George Shaw (American football)

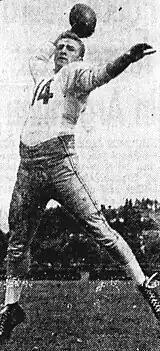
Shaw in 1955.

Although his early admirer, head coach Jim Aiken, had by then departed, Shaw enrolled at the University of Oregon in 1951. Although generally freshmen were prohibited by NCAA rule from participating in varsity sports, an exception was made in 1951 due to a player shortage associated with the outbreak of the Korean War, so Shaw immediately became a member of the Ducks varsity team. This did not stop Shaw from making his mark, racking up an astounding 13 interceptions as a defensive back for the year — an NCAA record for a 10-game season that would stand for 17 years.